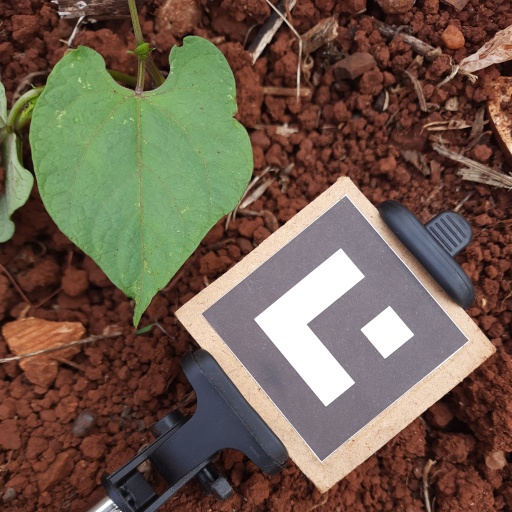
Observations: flat surface, eating holes in the edge, under shade